Question: Please indicate a possible affordance area of the brush_with_toothbrush that can be used for brushing
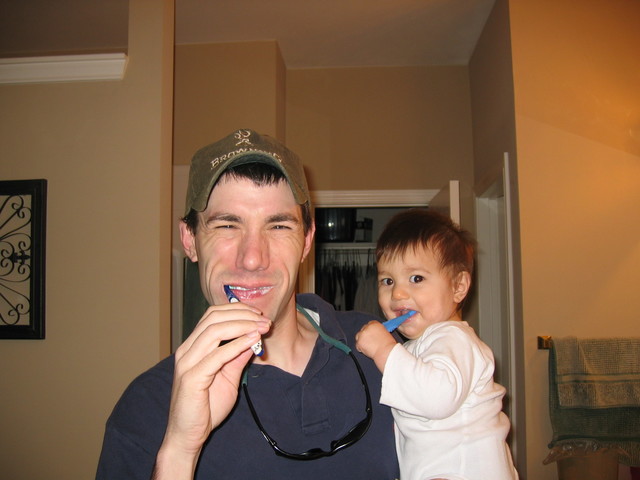
Answer: [222.5, 282, 265.5, 357]